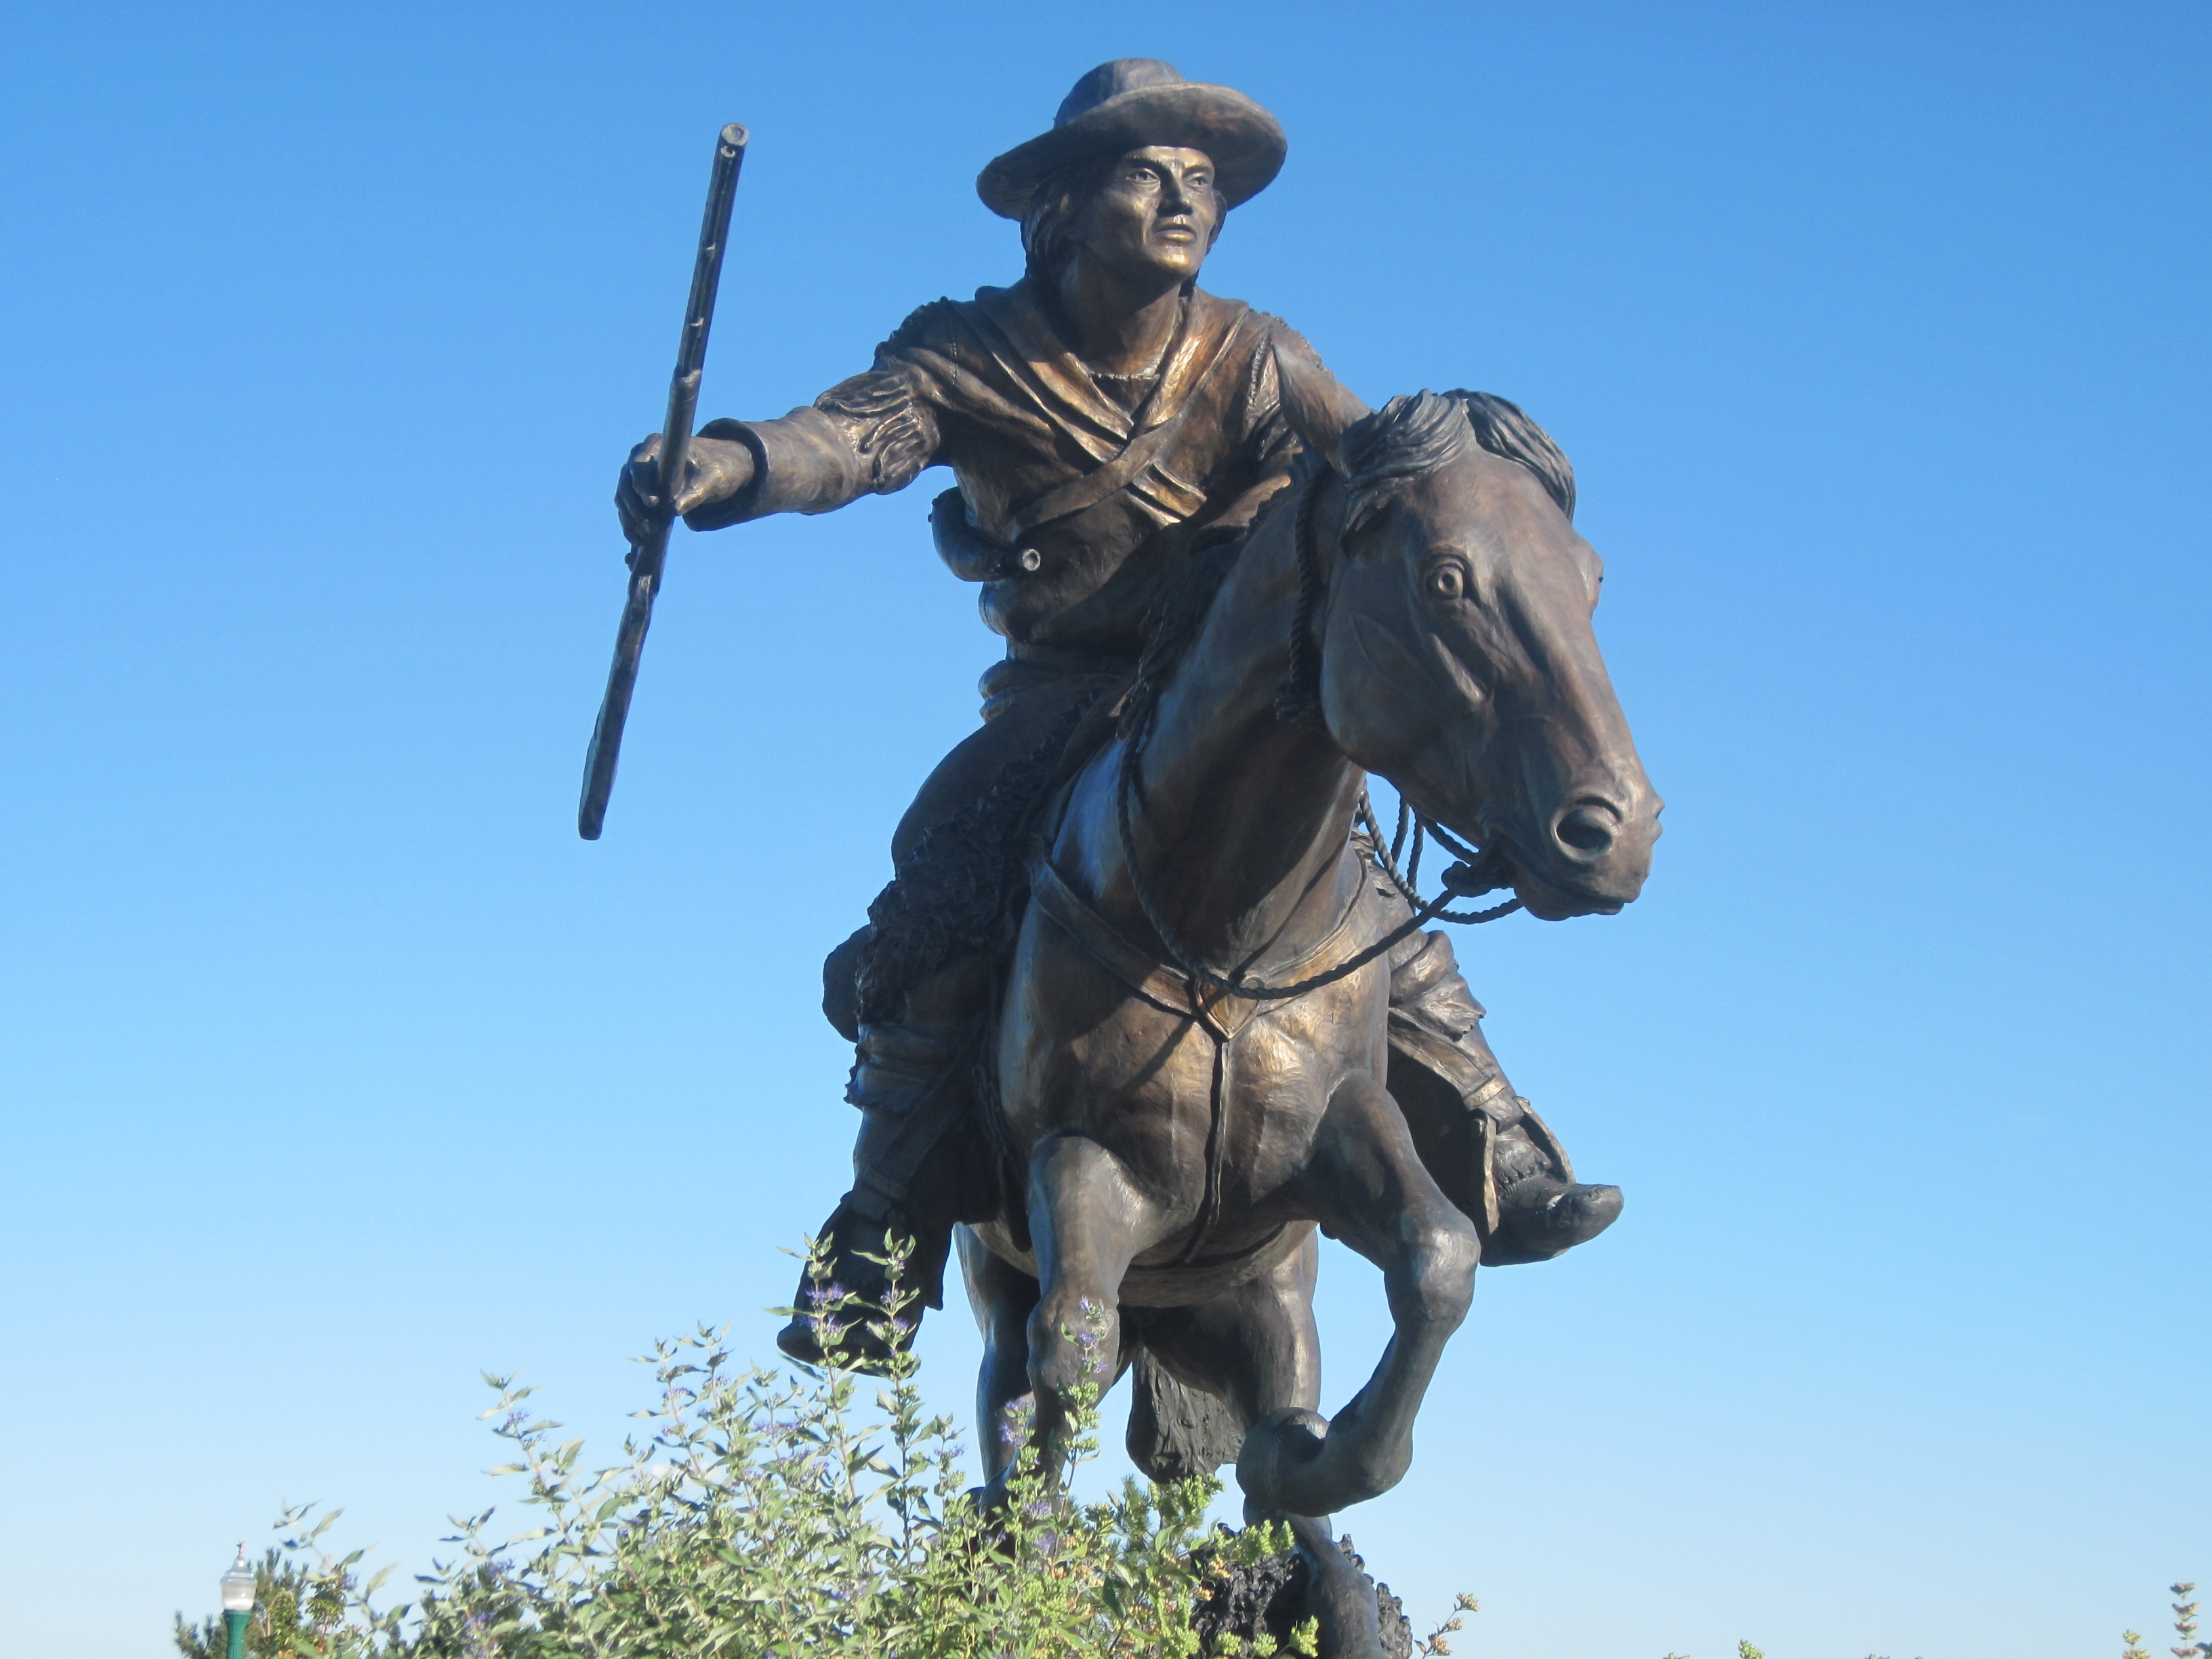
person, architecture, structure, running, run, old, animal, stone, monument, travel, statue, symbol, horse, mammal, stallion, mane, landmark, ride, equestrian, equine, outdoors, riding, race, sculpture, power, figure, design, head, icon, galloping